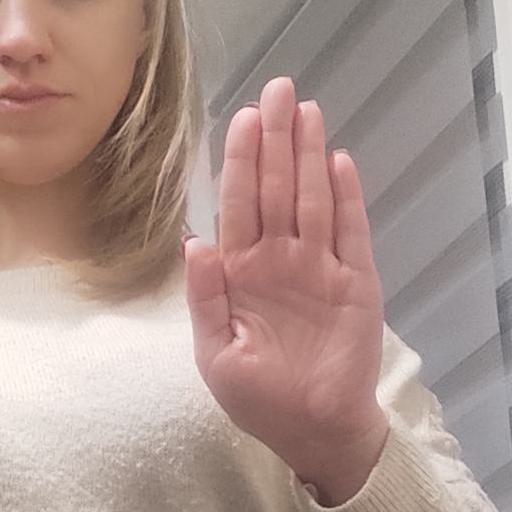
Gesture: stop